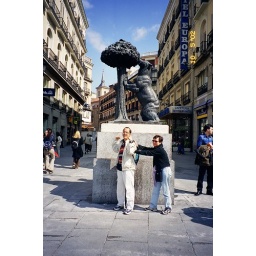
Symbol in Madrid - a bronze statue of a bear &amp;amp; a strawberry tree